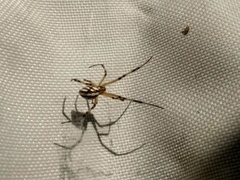
Species: Lactrodectus_hesperus